Mark Slade

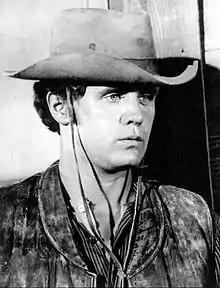
Slade as Billy Blue Cannon in "The High Chaparral" (1968)

Mark Van Blarcom Slade (born May 1, 1939) is an American actor, artist, and author, particularly remembered for his role of Billy Blue Cannon on the NBC Western television series "The High Chaparral".